Pacific Ridge School

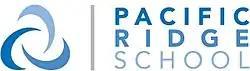

Pacific Ridge School (PRS) is an independent co-educational college preparatory school for students in grades 6–12. The private school is located in the Bressi Ranch community of Carlsbad, California.